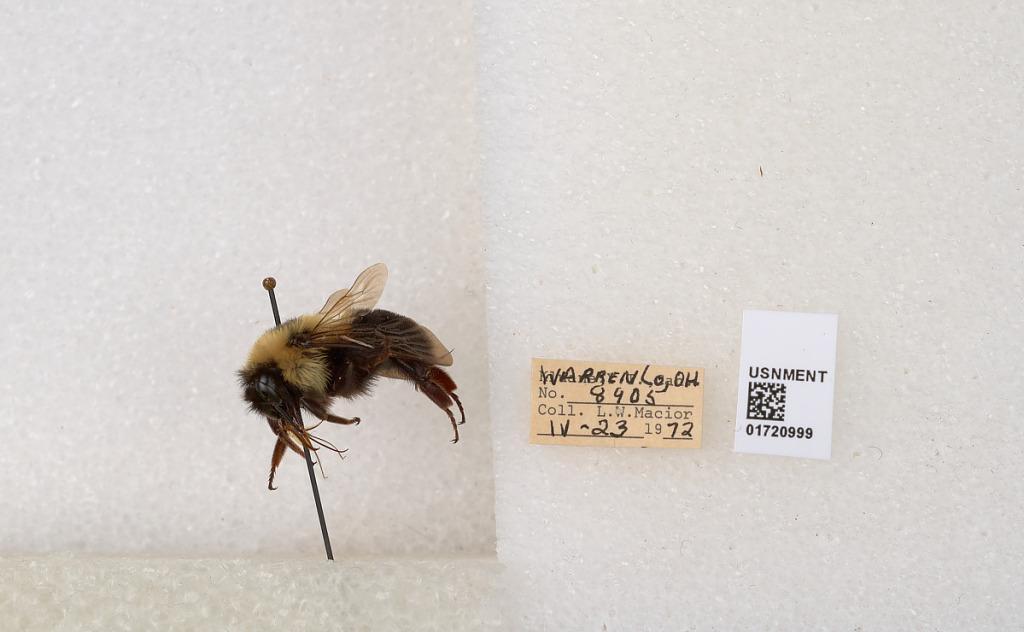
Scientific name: Bombus bimaculatus Cresson
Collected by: L. Macior
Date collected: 1972-4-23
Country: United States
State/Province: Ohio
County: Warren
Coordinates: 39.4276, -84.1668